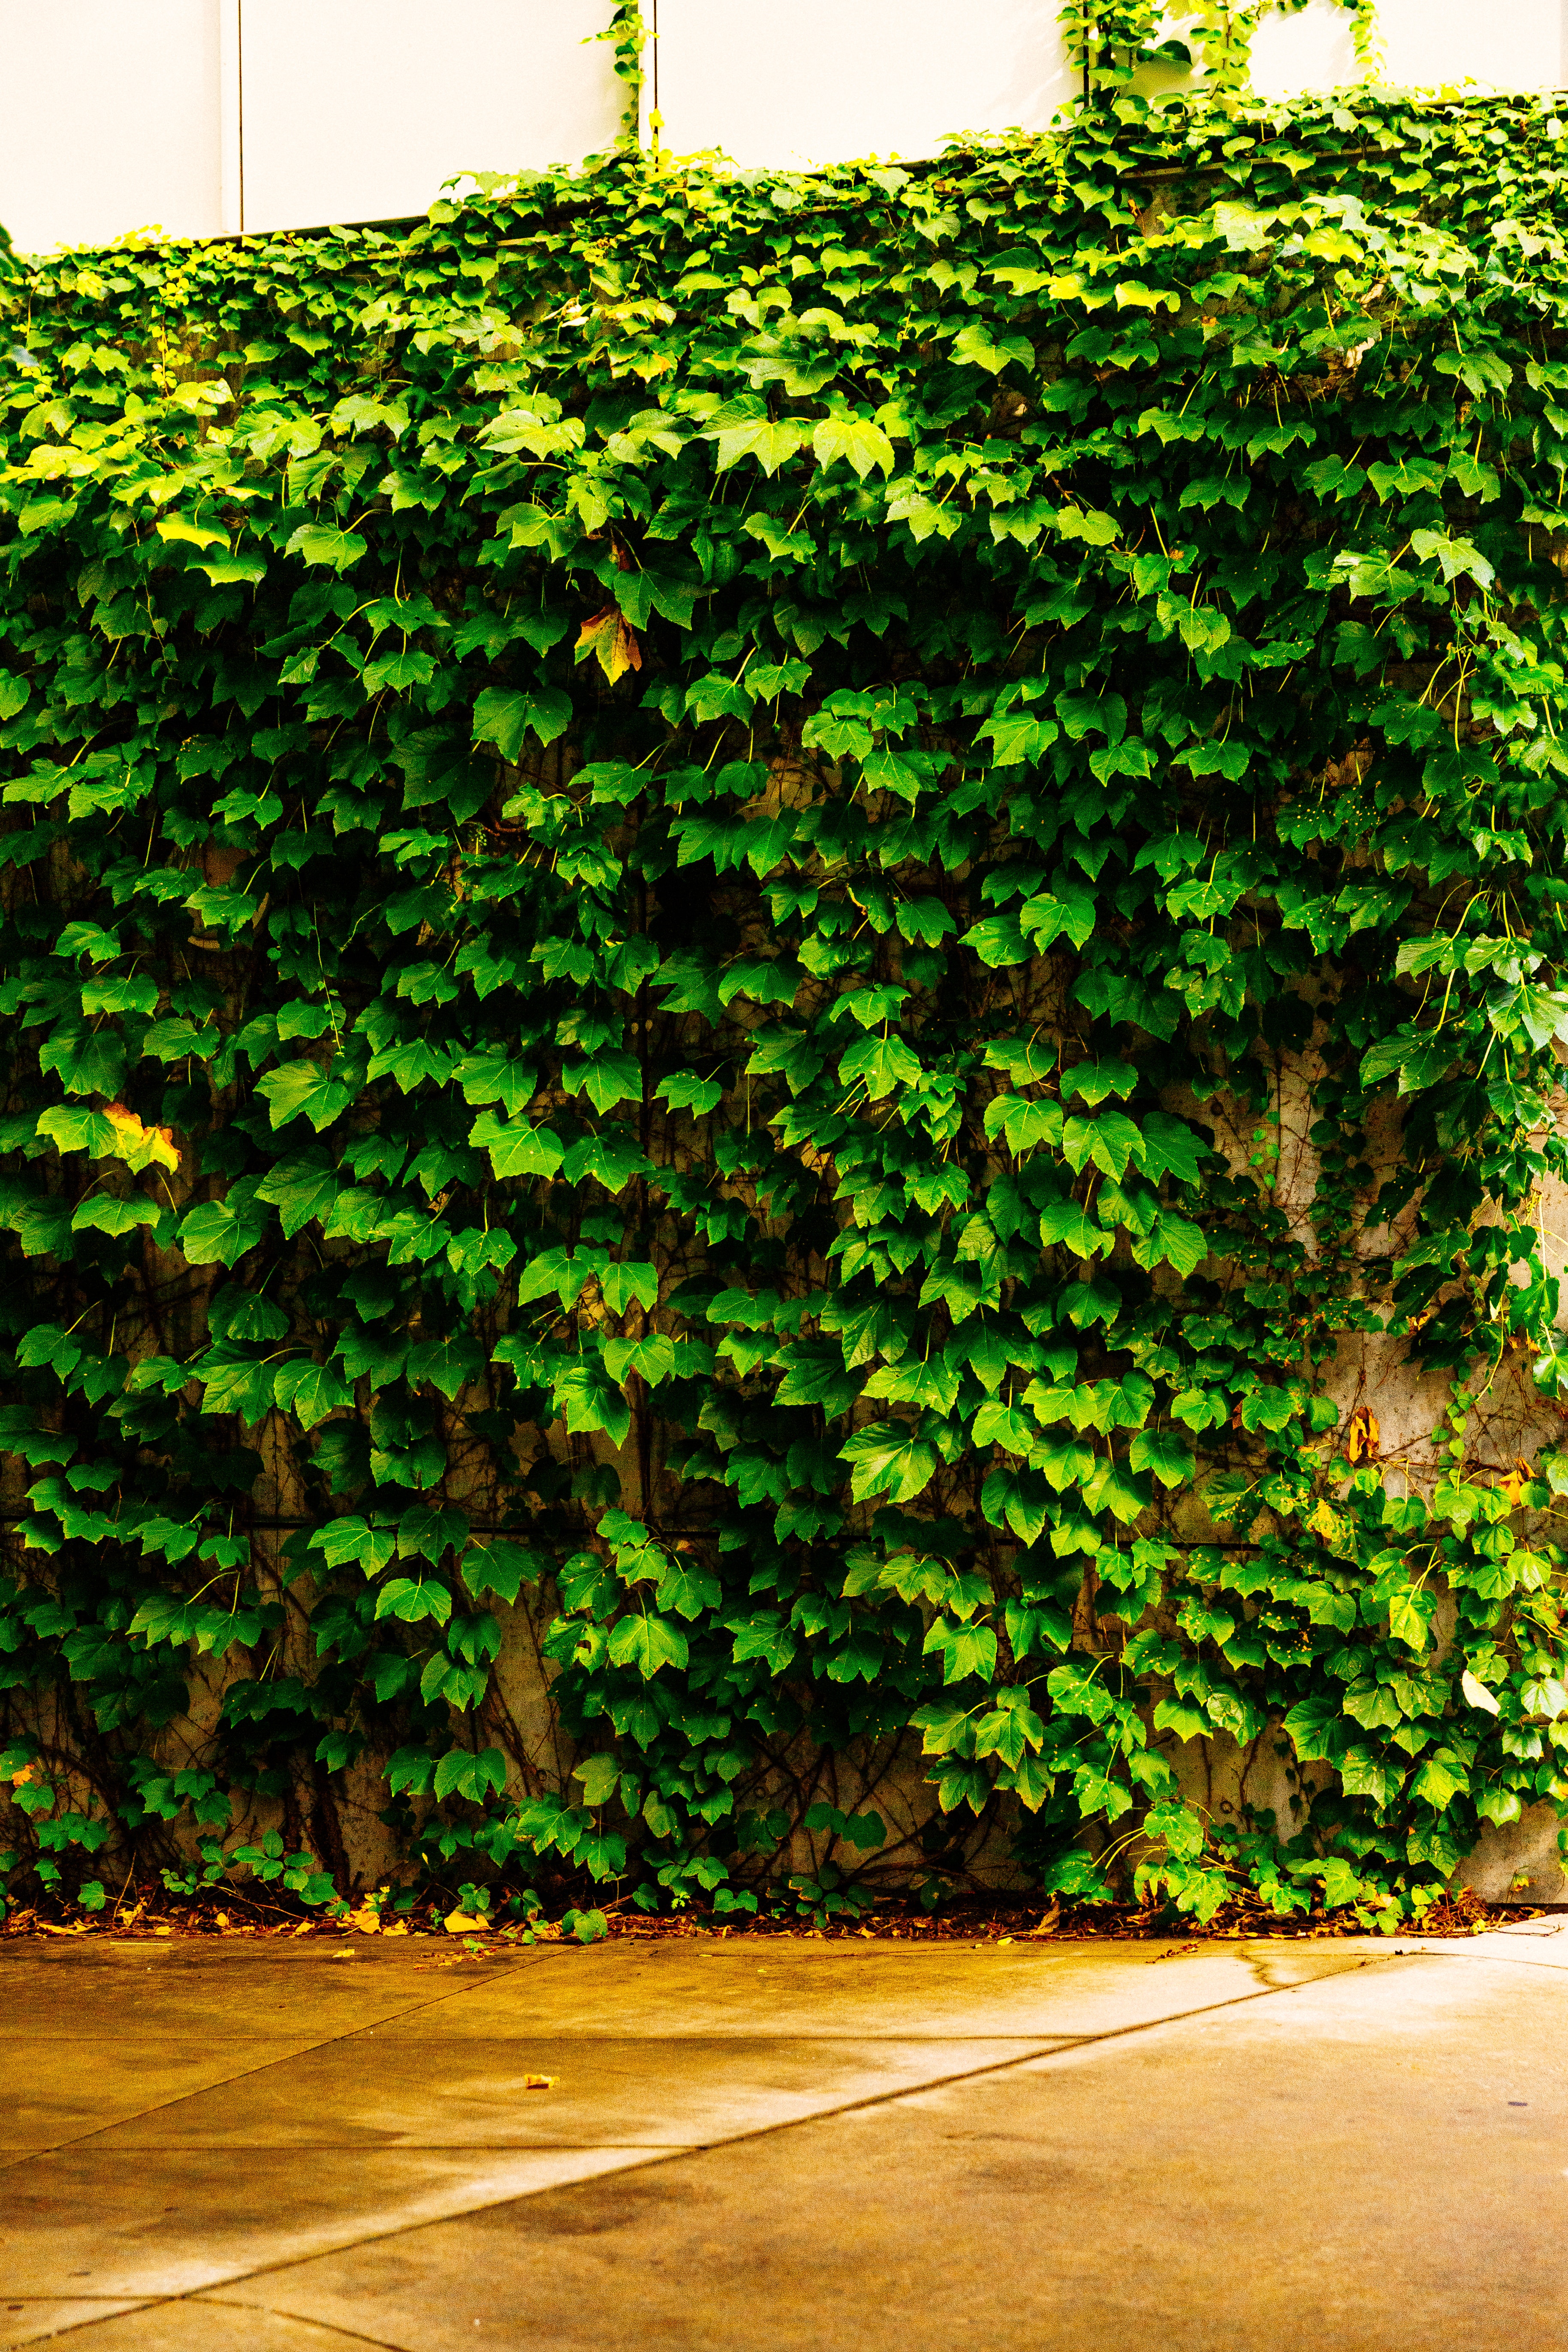
natural, plant, botany, fixture, vegetation, woody plant, grass, shrub, vine, groundcover, Tints and shades, rectangle, building, brick, road surface, wood, flowering plant, building material, annual plant, pattern, symmetry